1945–1946 Charleston Cigar Factory strike

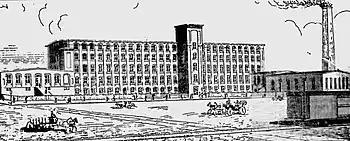
An 1882 illustration of the cotton mill

During the late 1800s, influential business leaders and boosters in Charleston, South Carolina, sought to encourage increased industrial development in the city. At the time, Charleston was the economic center of the state, but was not developing as rapidly as some other major cities in the Southern United States, and much of the state's textile industry was based in Upstate South Carolina. In 1882, as part of this push for industry in South Carolina, the Charleston Manufacturing Company began operations at a newly built cotton mill in the city's Hampstead neighborhood, which would eventually become known as the Charleston Cotton Mills. This five-story building, which was constructed in the Victorian style, occupied an entire city block at the intersection of East Bay Street and Columbus Street, several blocks away from Emanuel African Methodist Episcopal Church and overlooking the Cooper River. When it first opened, the plant only hired African Americans in custodial positions, while textile jobs were performed by local white Americans under the supervision of experienced workers from cotton mills in the Northern United States. However, in 1897, due to poor business, the plant began to accept African American workers to certain positions that had previously been off-limits. The plant closed shortly thereafter, and an effort to revive the plant two years later with a workforce that included black women from the nearby Sea Islands also failed.